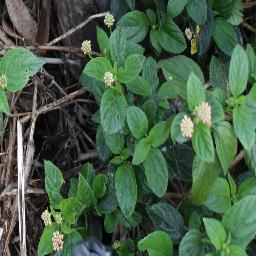
Label: lantana